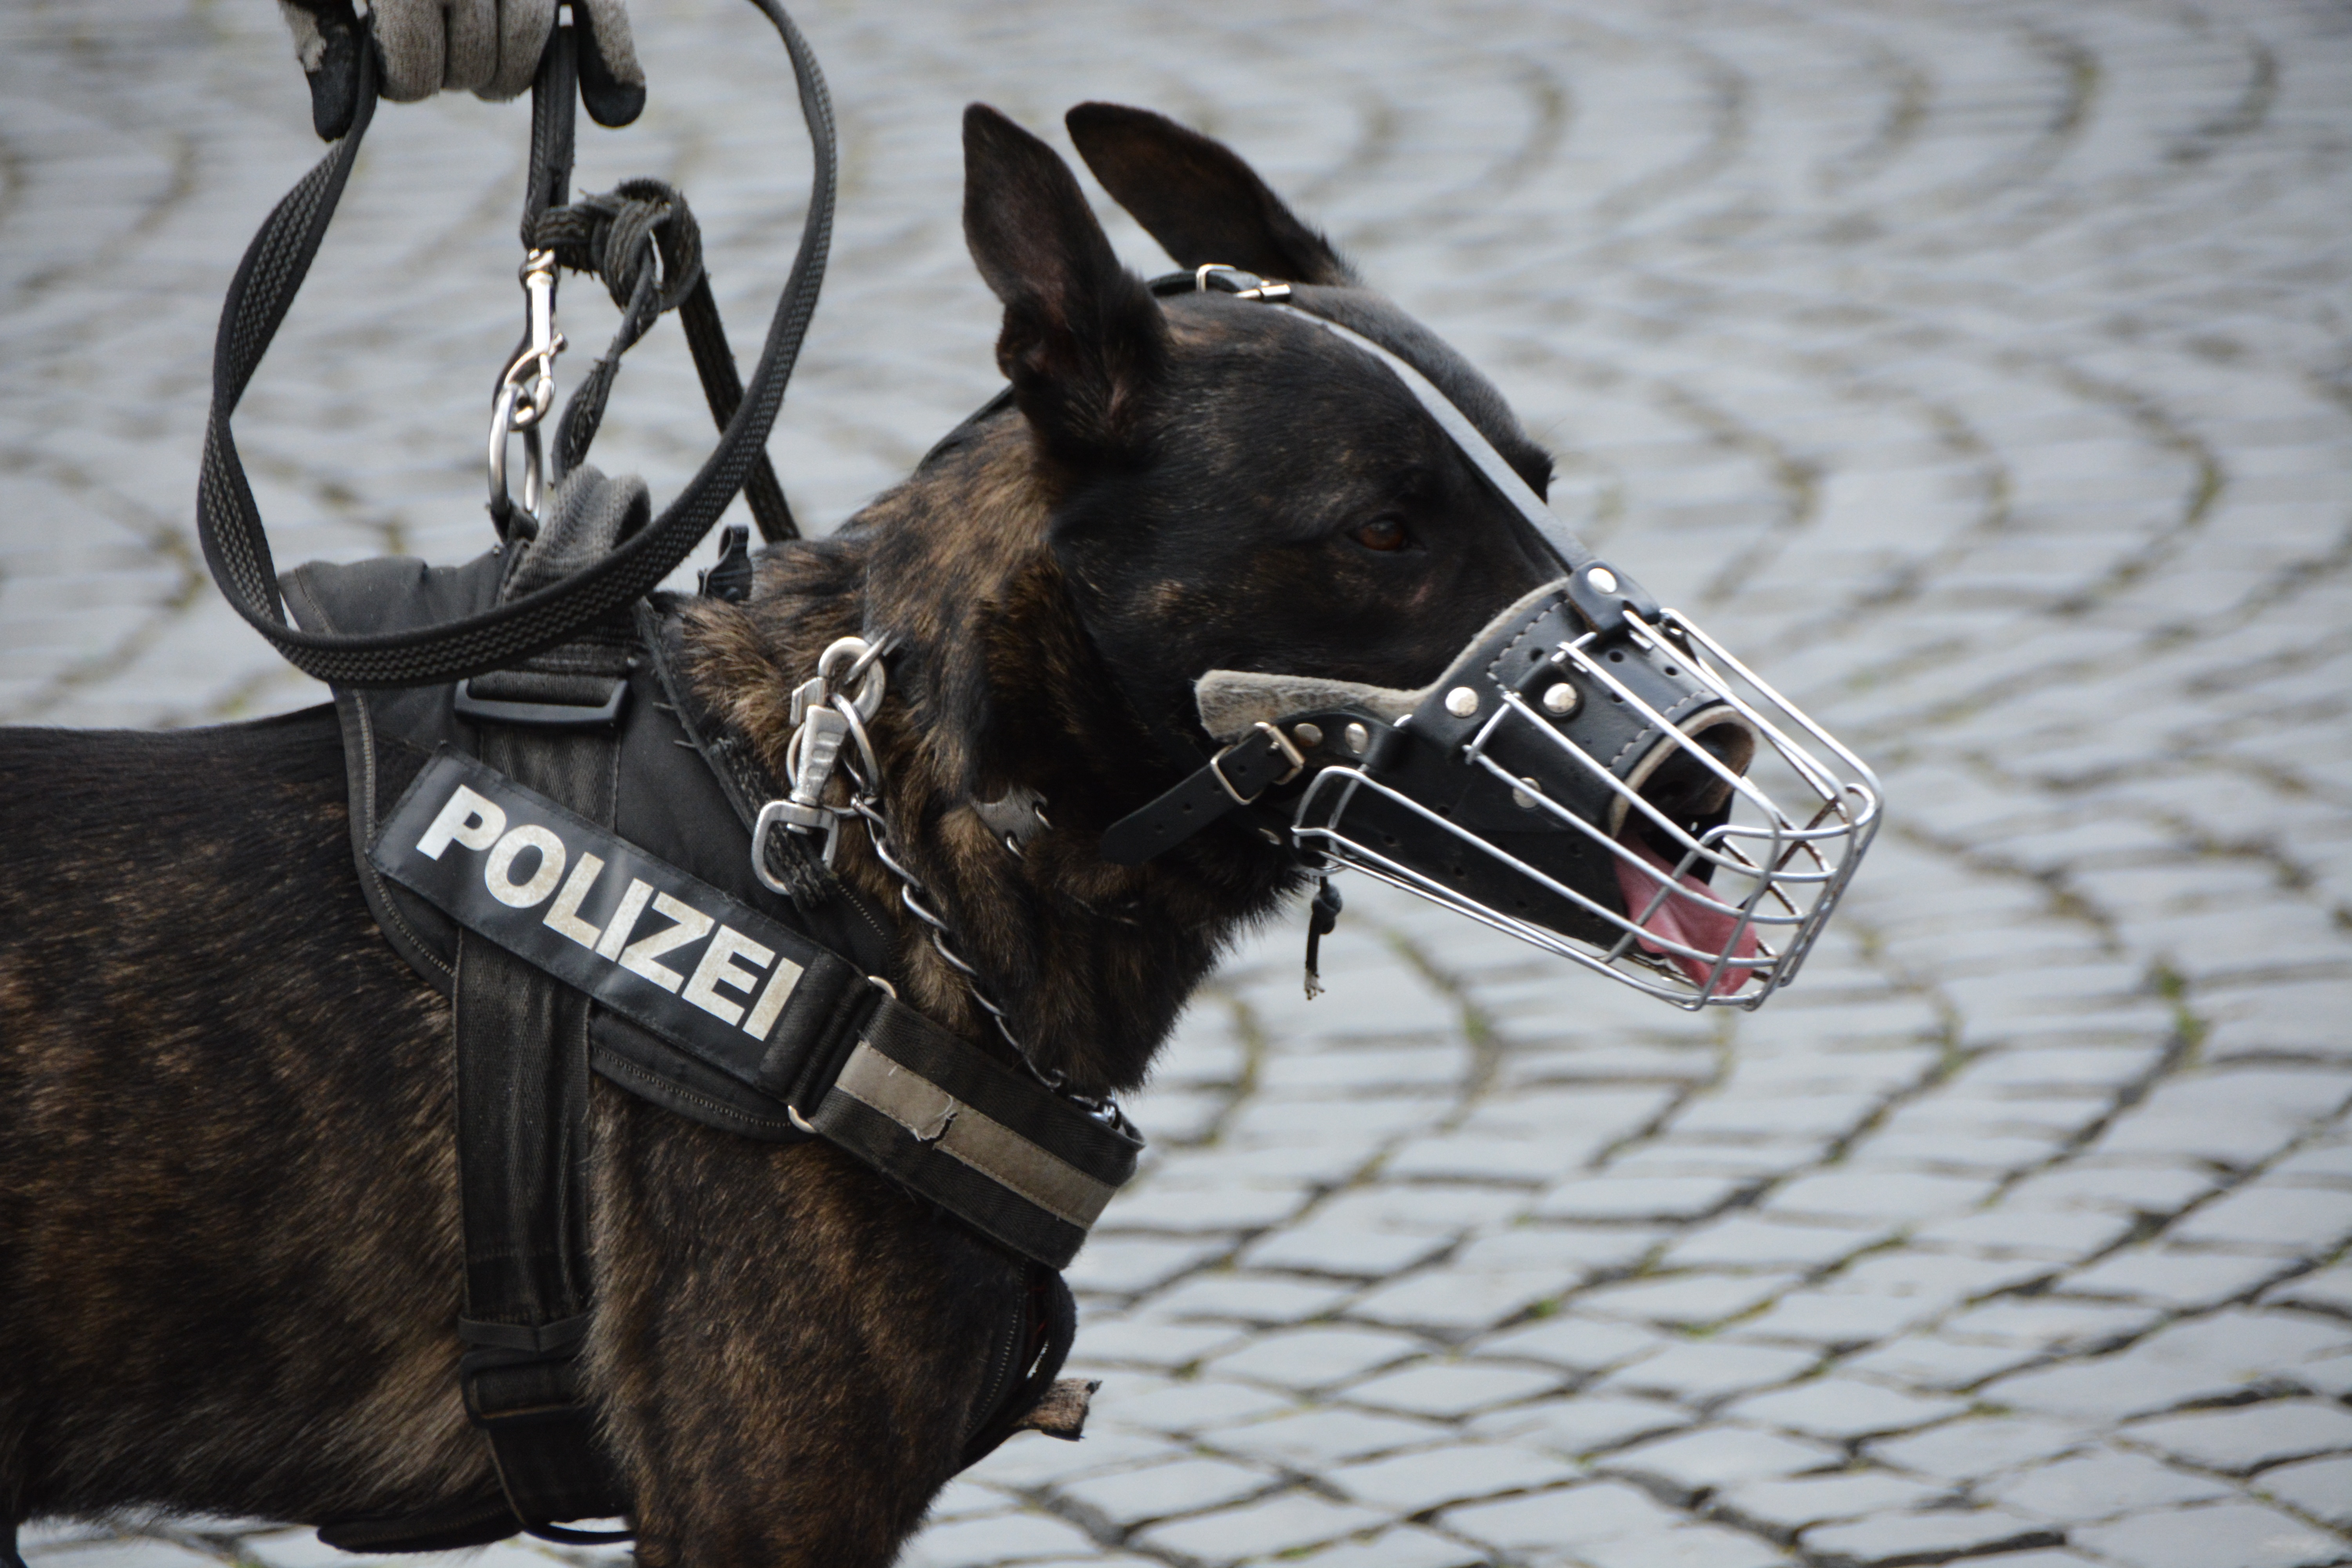
dog, horse, mammal, stallion, bridle, police, greyhound, muzzle, halter, police dog, pack animal, dog guide, dog like mammal, horse like mammal, horse harness, animal sports